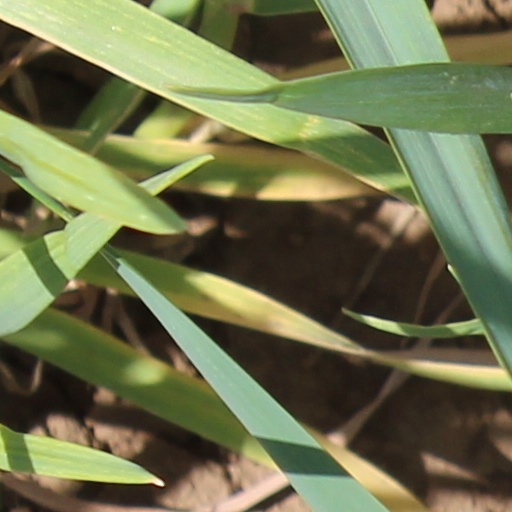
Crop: wheat